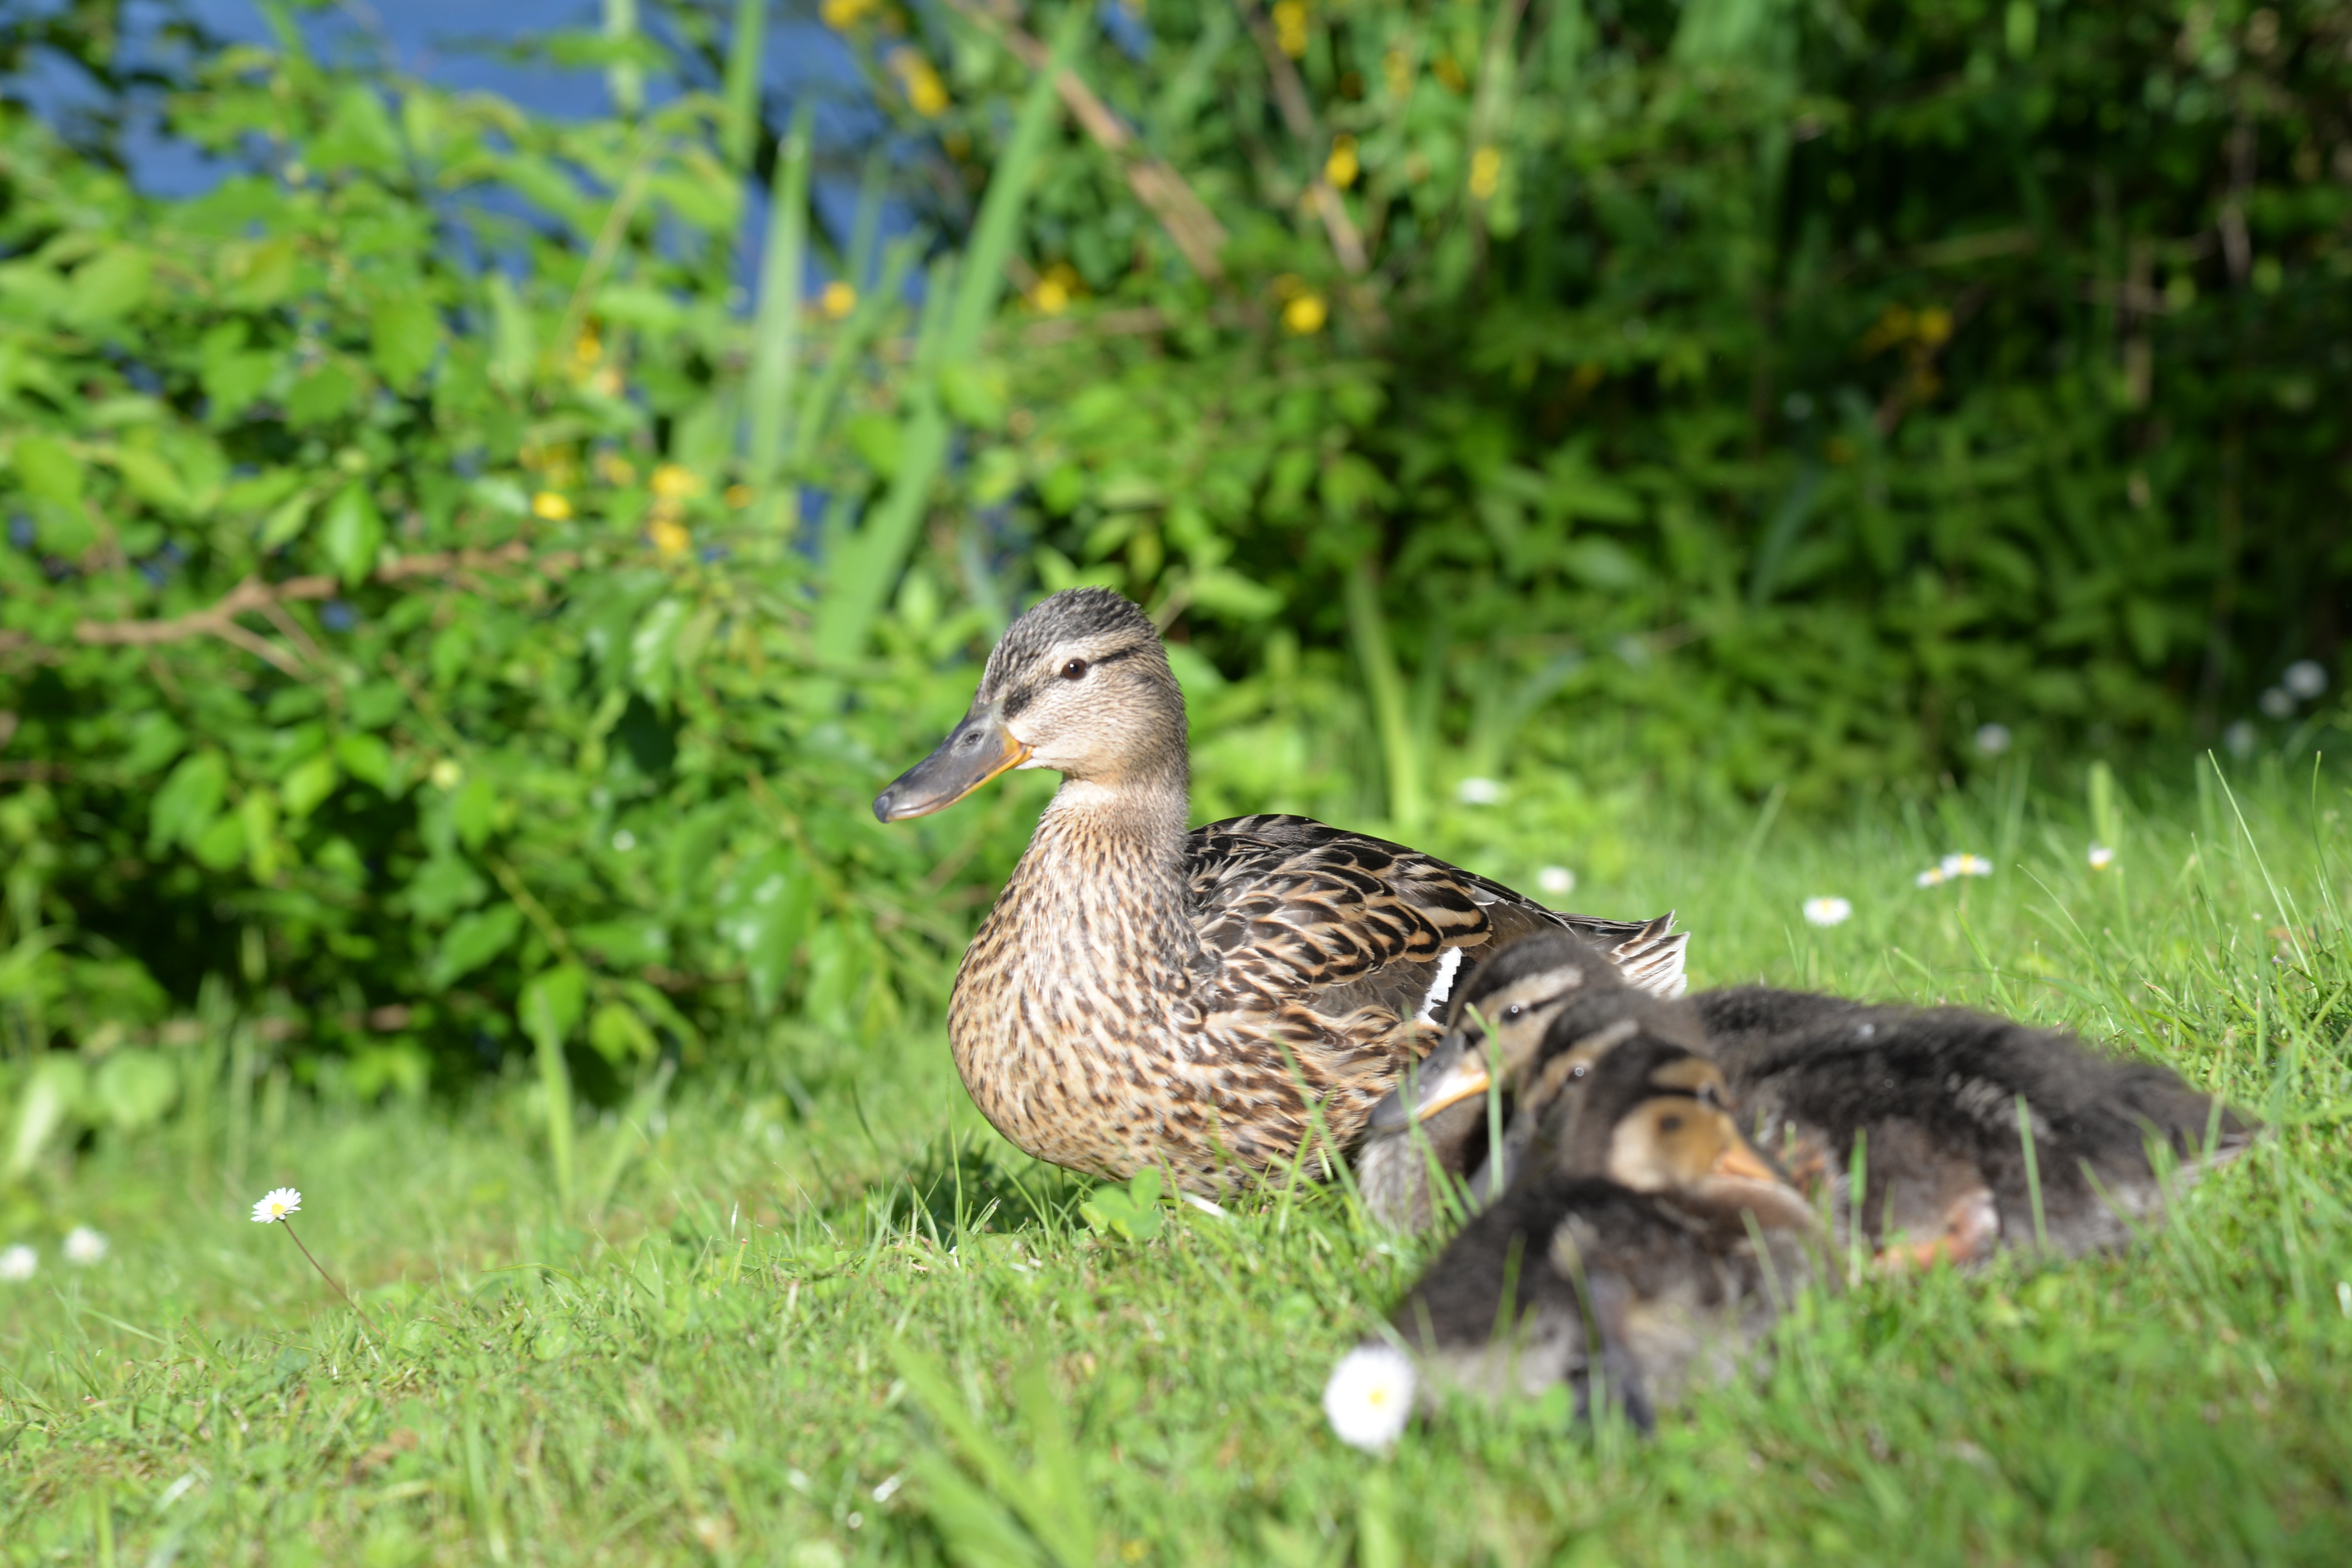
water, nature, grass, bird, prairie, wildlife, young, beak, macro, close, feather, chicken, fauna, plumage, poultry, family, duck, head, goose, look, vertebrate, creature, ducks, bill, waterfowl, water bird, wildlife photography, mallard, more, animal portrait, duck family, young animal, ducky, wild ducks, ducks geese and swans